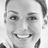
Emotion: happy